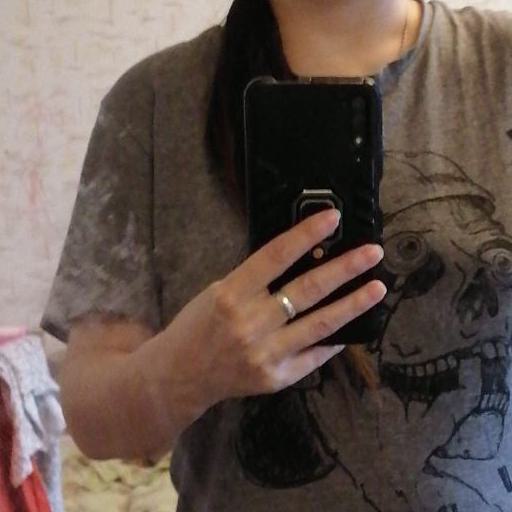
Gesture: no_gesture